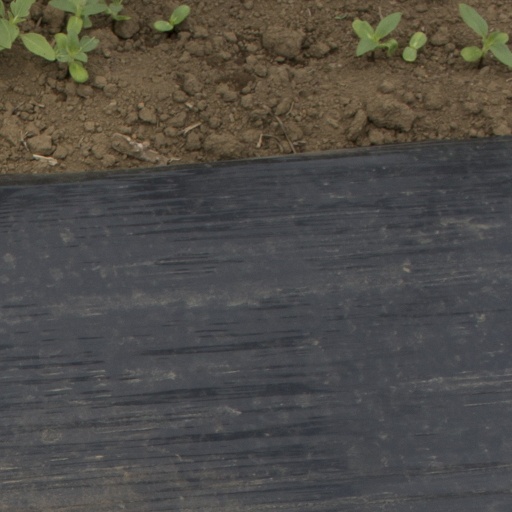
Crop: Jerusalem artichoke